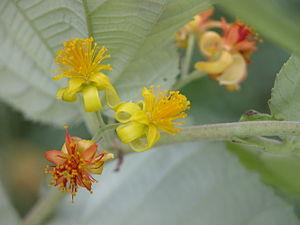
Grewia asiatica, aussi appelé phalsa, est un arbre de petite taille originaire d'Asie tropicale, assez largement cultivé pour son fruit.